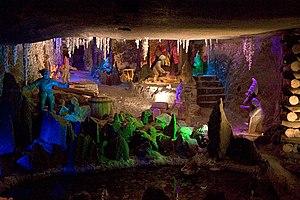
Wieliczka est une ville de Pologne de près de 20 000 habitants, située à 14 km de Cracovie et mondialement connue pour sa mine de sel.